YESCO

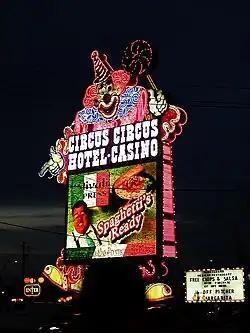
The Circus Circus Las Vegas sign by YESCO

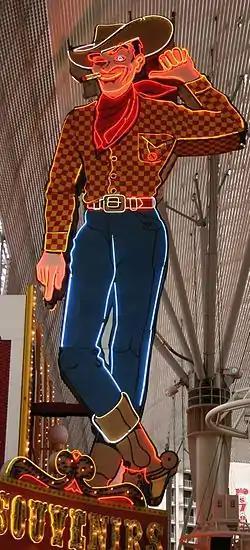
Vegas Vic sign by YESCO

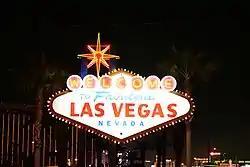
Welcome to Fabulous Las Vegas sign, owned by YESCO

YESCO is a manufacturer of electric signs based in Salt Lake City, founded by Thomas Young in 1920. The company provides design, fabrication, installation and maintenance of signs.